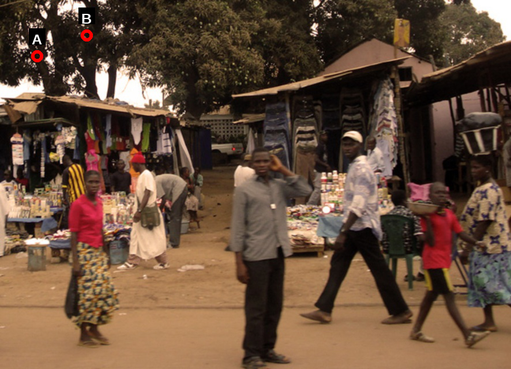
Question: Two points are circled on the image, labeled by A and B beside each circle. Which point is closer to the camera?
Select from the following choices.
(A) A is closer
(B) B is closer
Answer: A